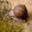
Label: snail